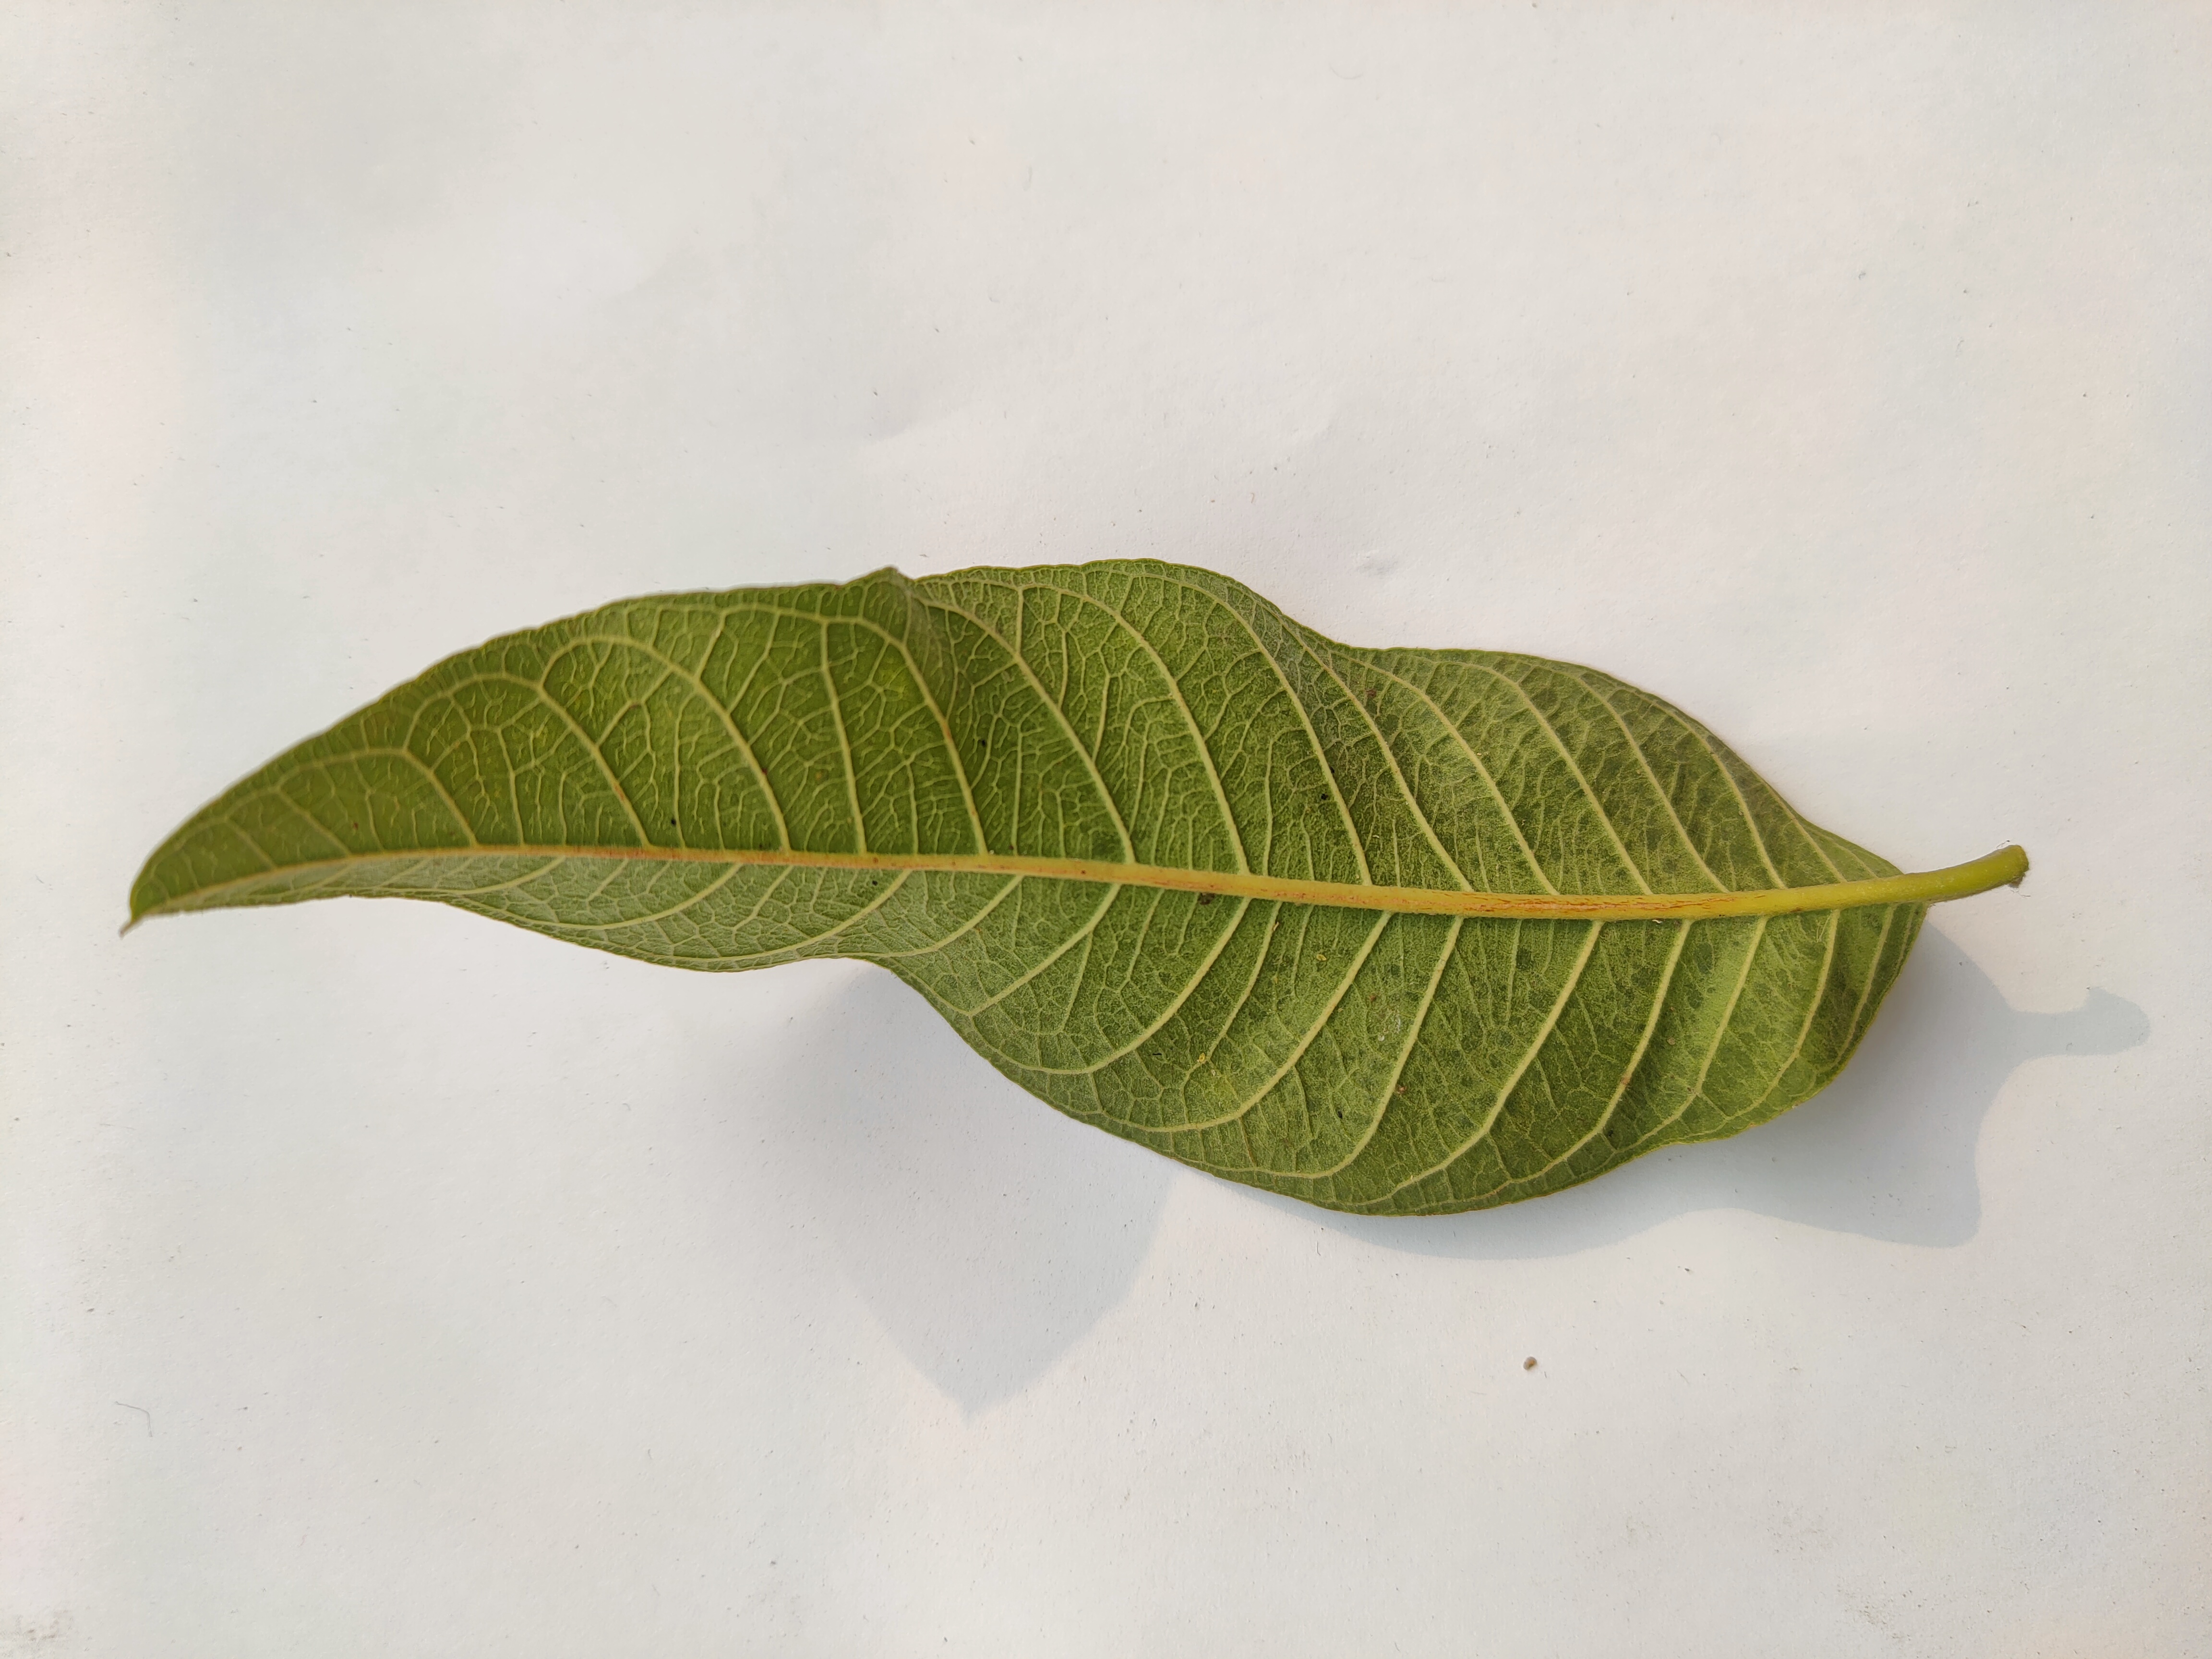
Leaf variety: Guava